Answer in natural language. Which object is closer to the camera taking this photo, Window (highlighted by a blue box) or DeskLamp (highlighted by a green box)? Choose between the following options: DeskLamp (highlighted by a green box) or Window (highlighted by a blue box)
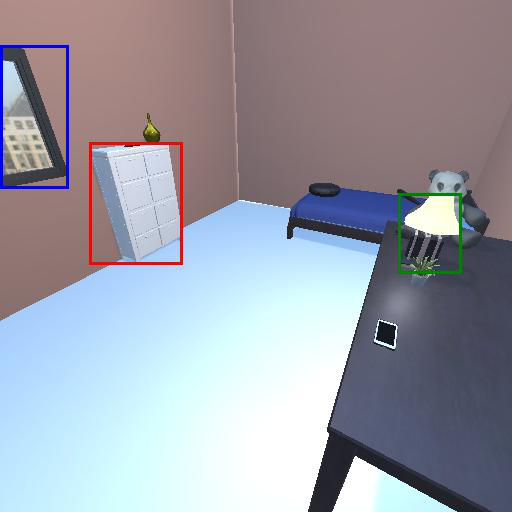
<answer>DeskLamp (highlighted by a green box)</answer>